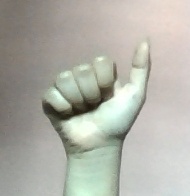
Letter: dhad